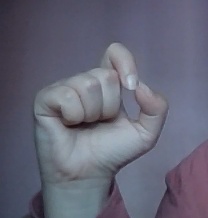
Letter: fa